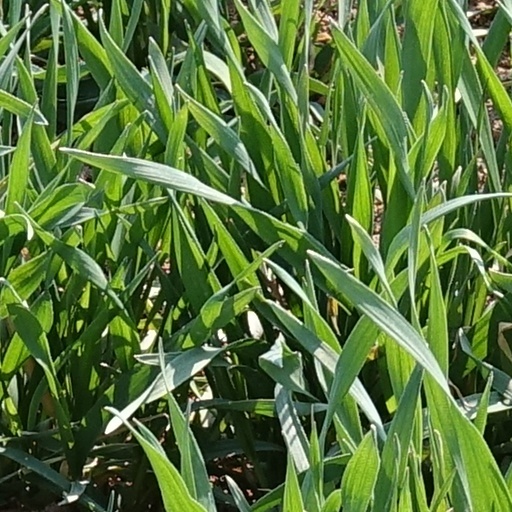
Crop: wheat